Juan Mata

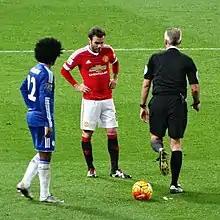
Mata (centre) preparing to take a free kick against Chelsea in 2015.

He made his debut against Cardiff City on 28 January and provided one assist in the 2–0 home victory. Mata scored his first goal for United in a 4–1 win over Aston Villa on 29 March 2014. He also went on to score two goals against Newcastle United in a 4–0 away victory, two more against Norwich City after coming off the bench in another 4–0 win, and the only goal in a 1–1 draw against Southampton in the final match of the season.